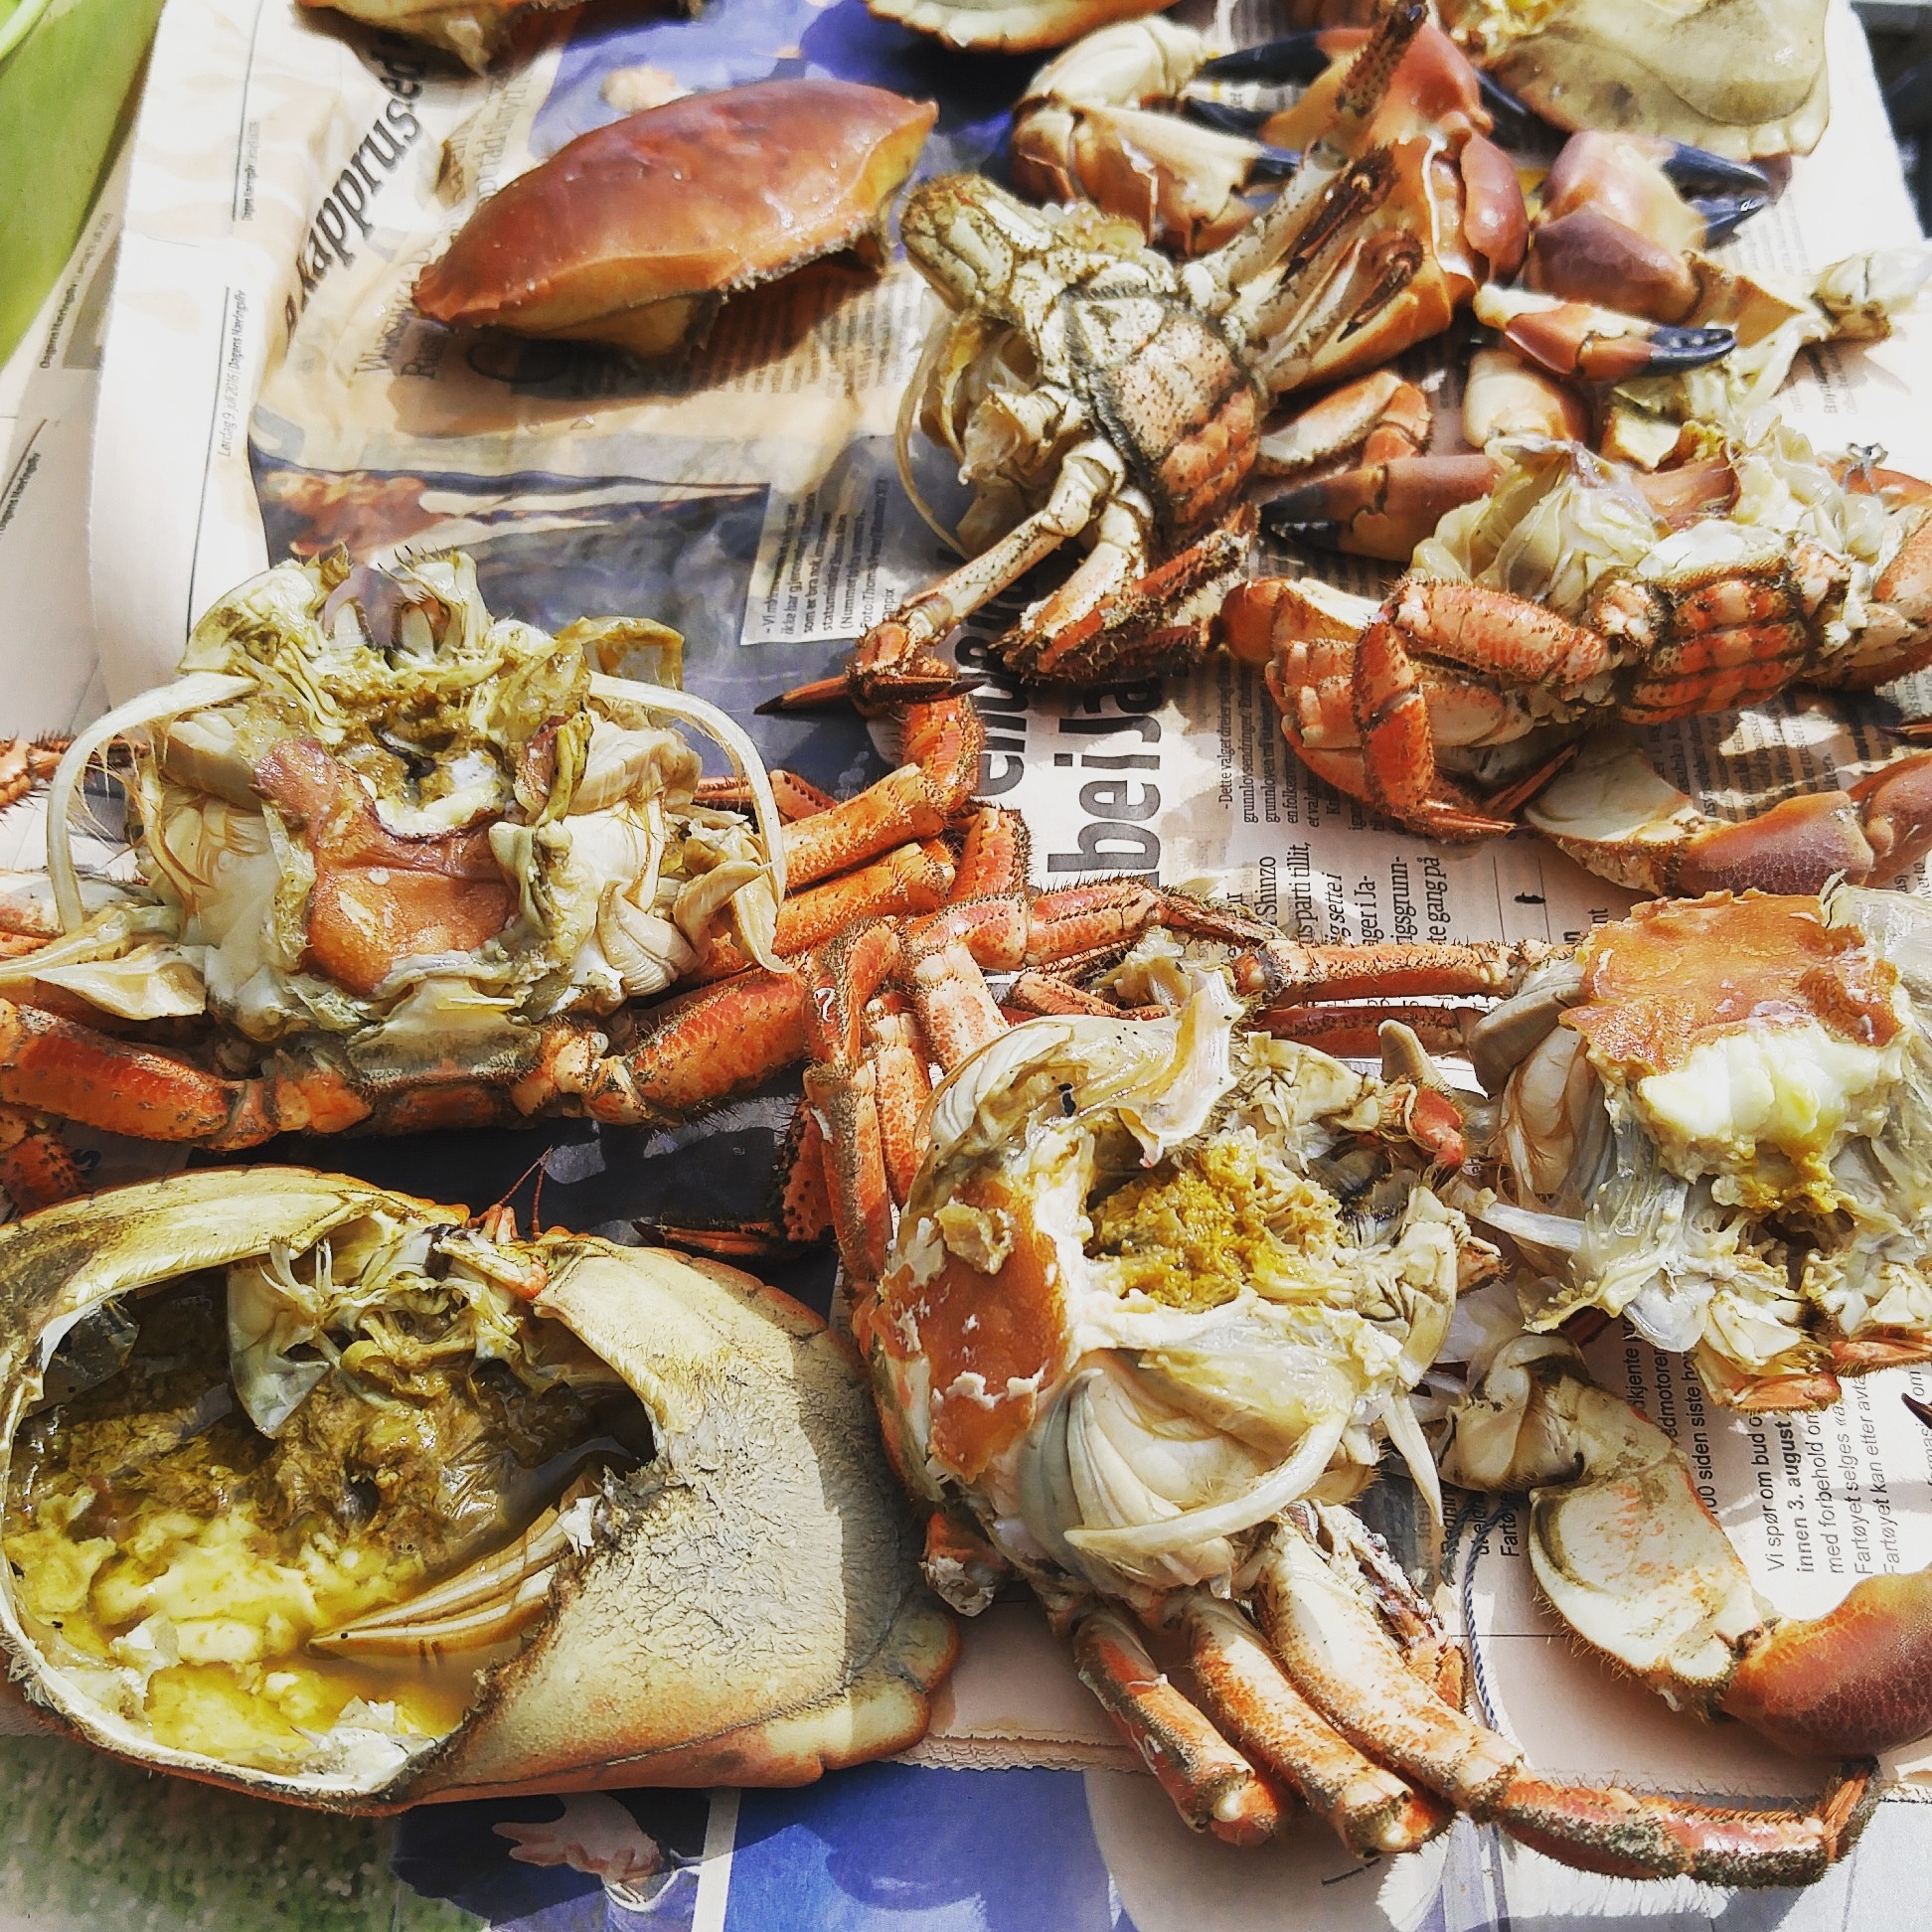
dish, meal, food, seafood, fresh, fish, cuisine, shellfish, crab, claw, shell, invertebrate, freshness, crustacean, cooked, yummy, decapoda, animal source foods, dungeness crab, crab shells